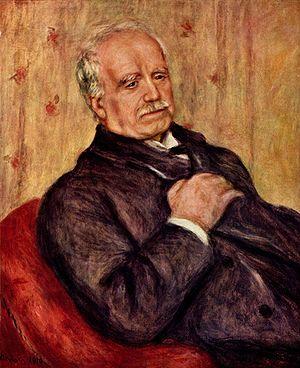
Claude Monet, né le 14 novembre 1840 à Paris et mort le 5 décembre 1926 à Giverny, est un peintre français et l’un des fondateurs de l'impressionnisme.
Paul Durand-Ruel, né le 31 octobre 1831 à Paris où il est mort le 5 février 1922, est un marchand d'art français. Il a été un entrepreneur exceptionnel, promouvant les artistes issus de l'École de Barbizon et du mouvement impressionniste et établissant un réseau de galeries à Paris, Londres, Bruxelles et New York, y organisant de nombreuses expositions.